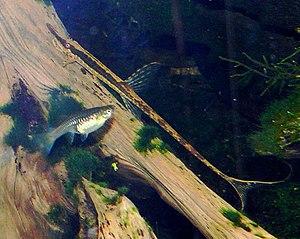
Le genre Farlowella, endémique à l'Amérique du Sud, regroupe plusieurs espèces de poissons de la famille des Loricariidae et de l'orde des Siluriformes. La forme des Farlowella ressemble un peu à celle des phasmes terrestres quant à leurs forme et coloration, leur permettant de se camoufler parmi leur environnement.
Farlowella acus, endémique de l'Amérique du Sud est une espèce de poissons de la famille des Loricariidae et de l'ordre des Siluriformes. La forme des Farlowella ressemble un peu à celle des phasmes terrestres quant à leur forme et leur coloration, leur permettant de se camoufler dans leur environnement.